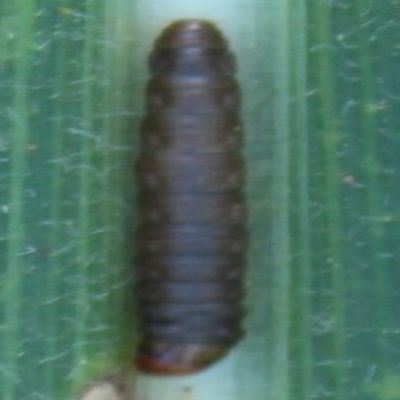
Crop: Maize
Condition: fall armyworm